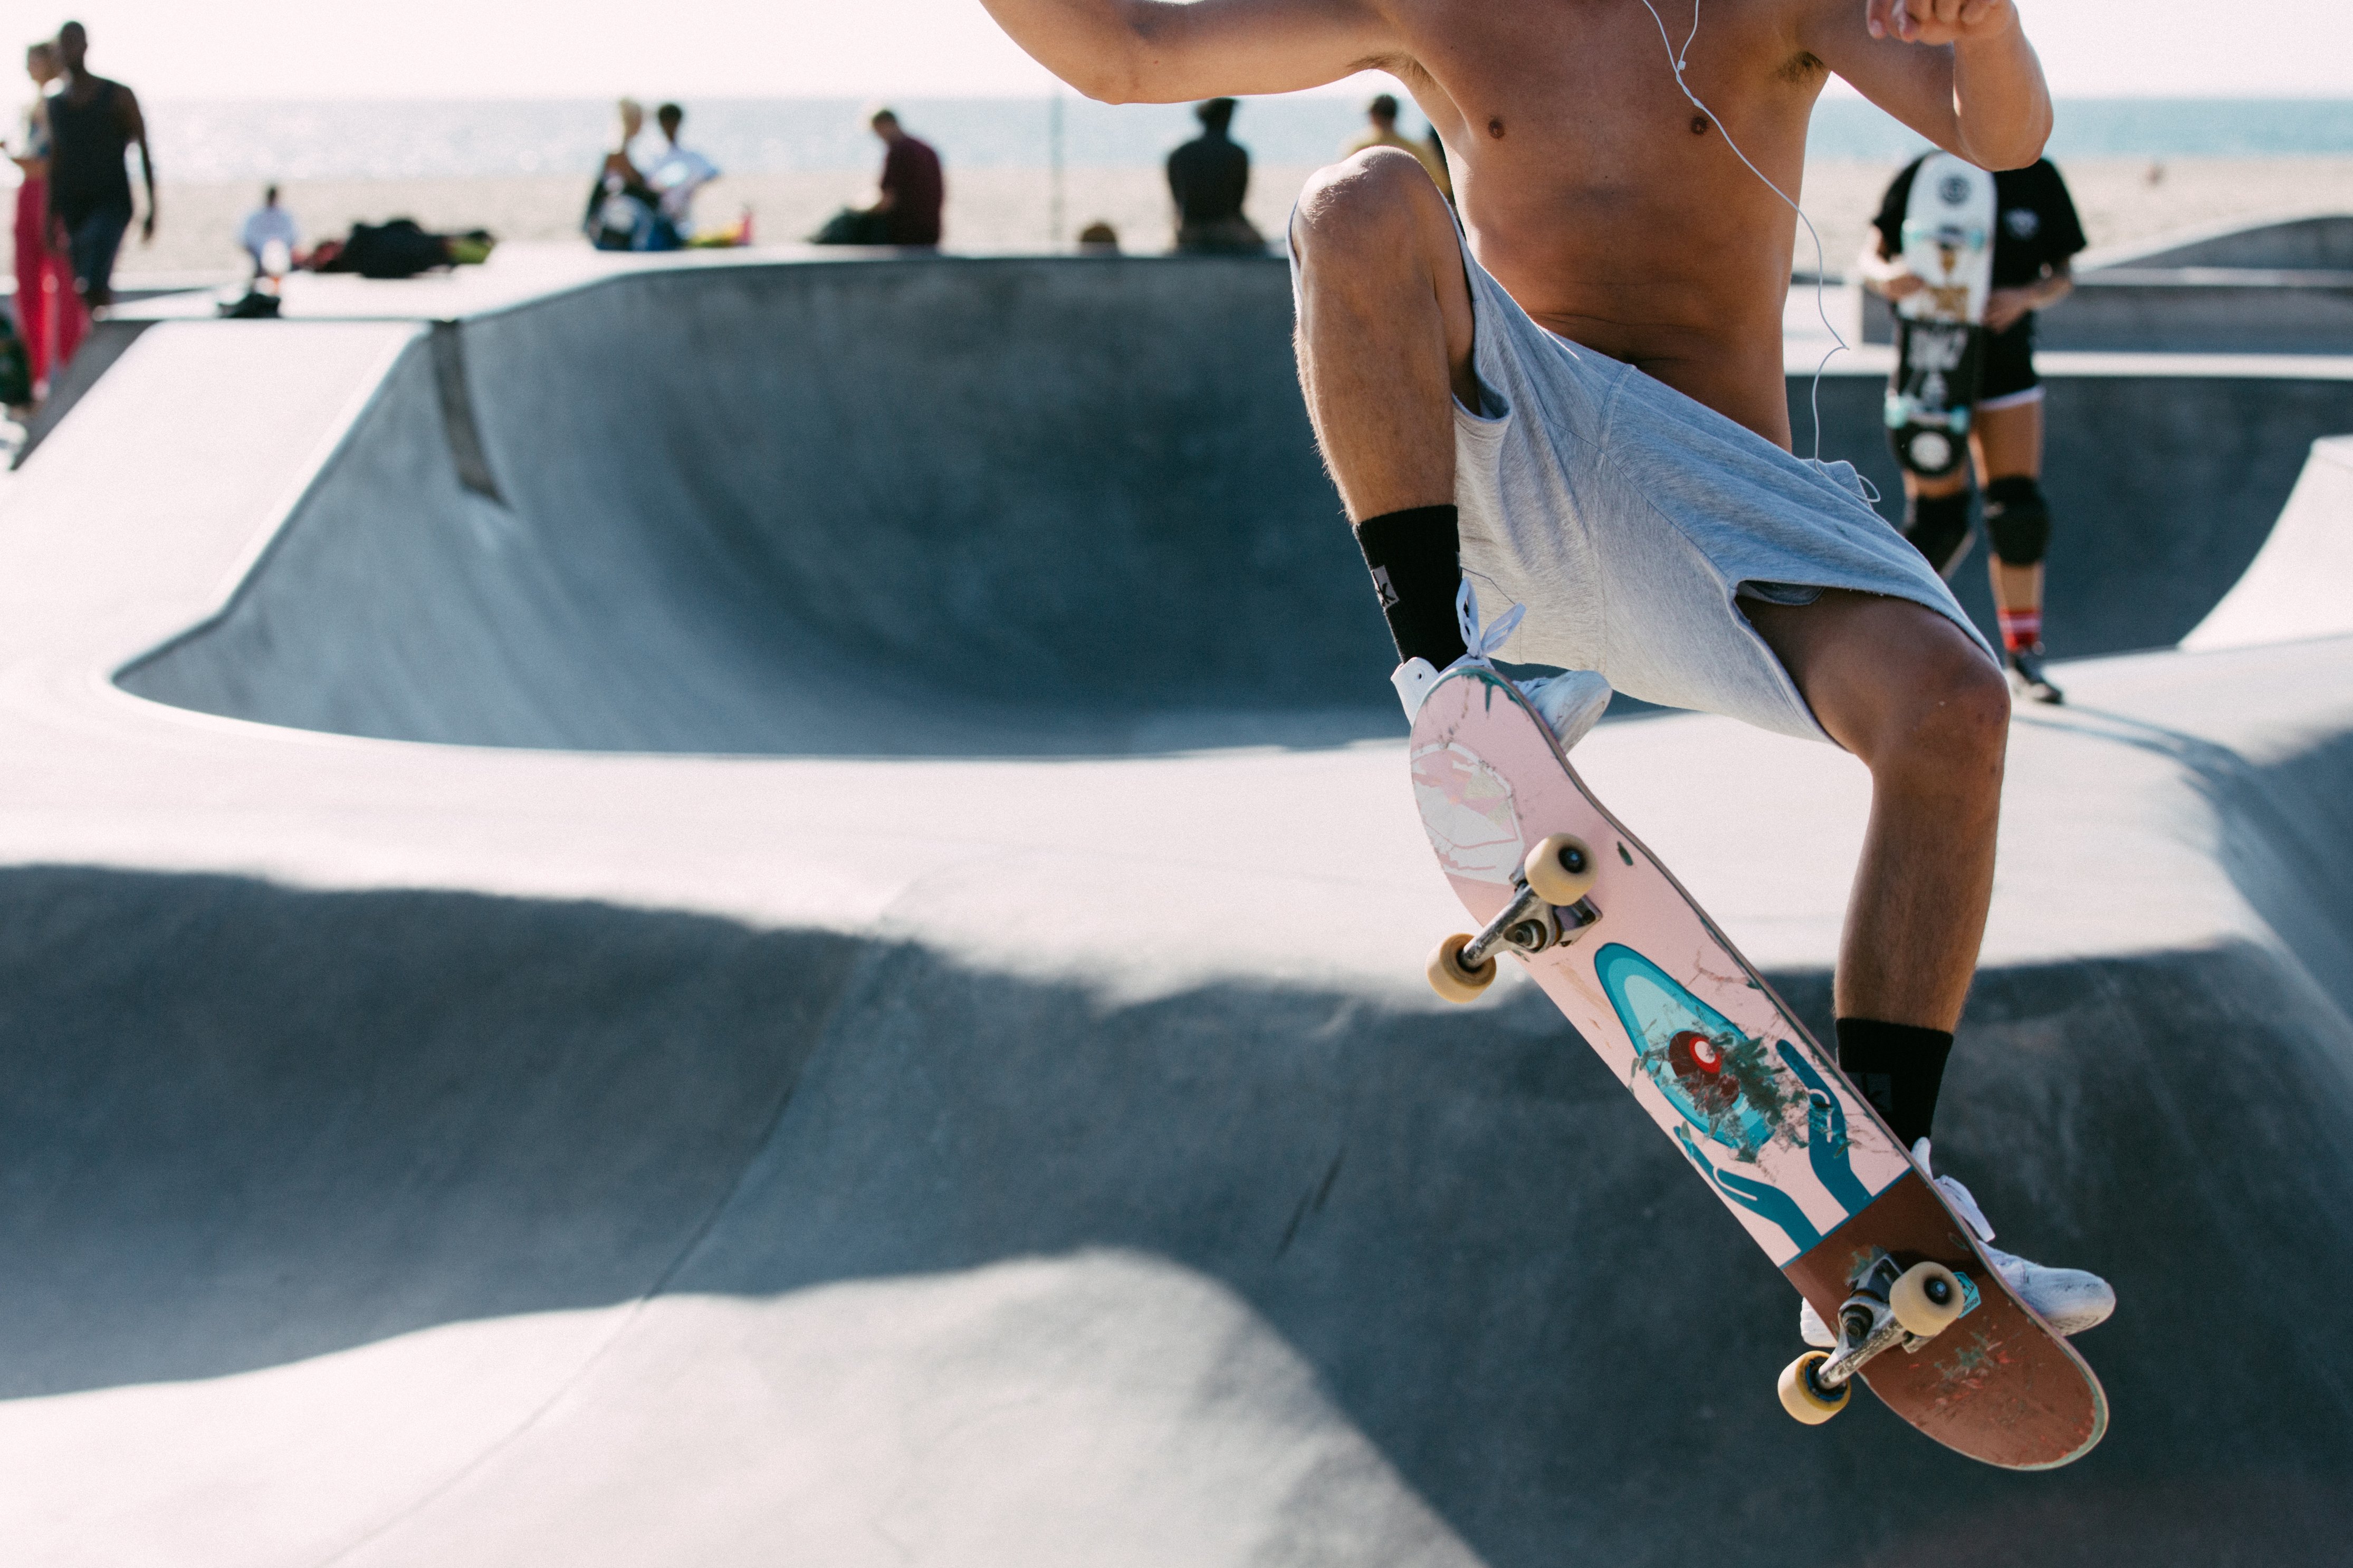
skateboarding, boardsport, Skateboarding Equipment, skateboard, longboard, longboarding, skateboarder, kickflip, recreation, skatepark, individual sports, sports equipment, cool, freebord, sport venue, sports, extreme sport, photography